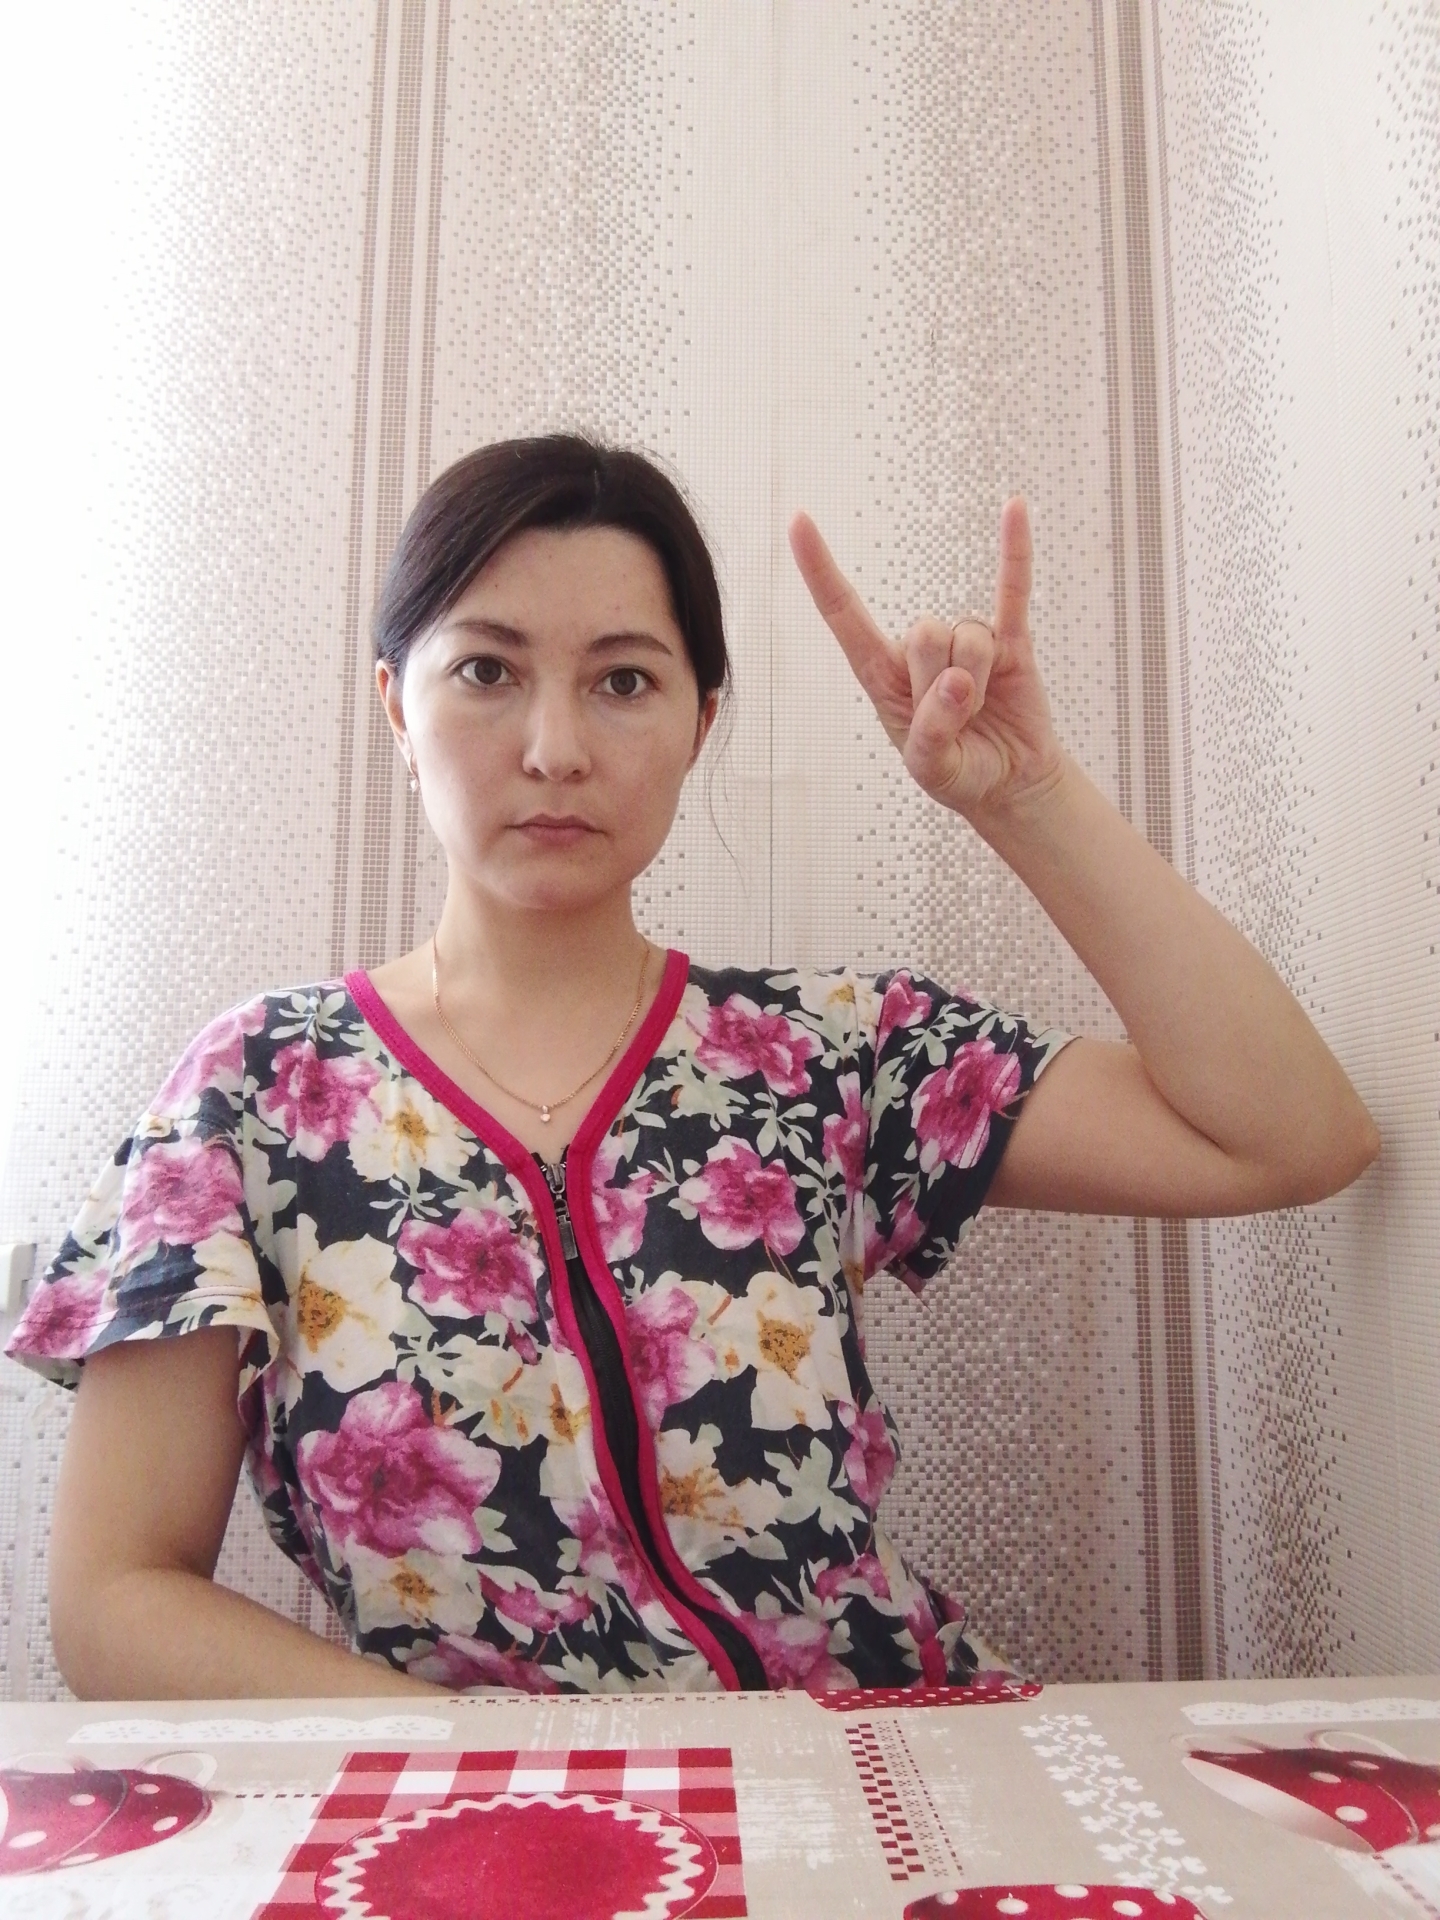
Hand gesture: rock